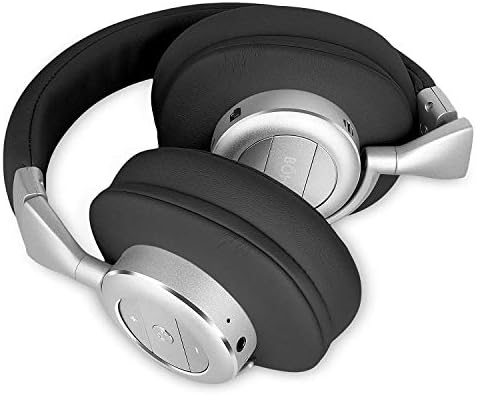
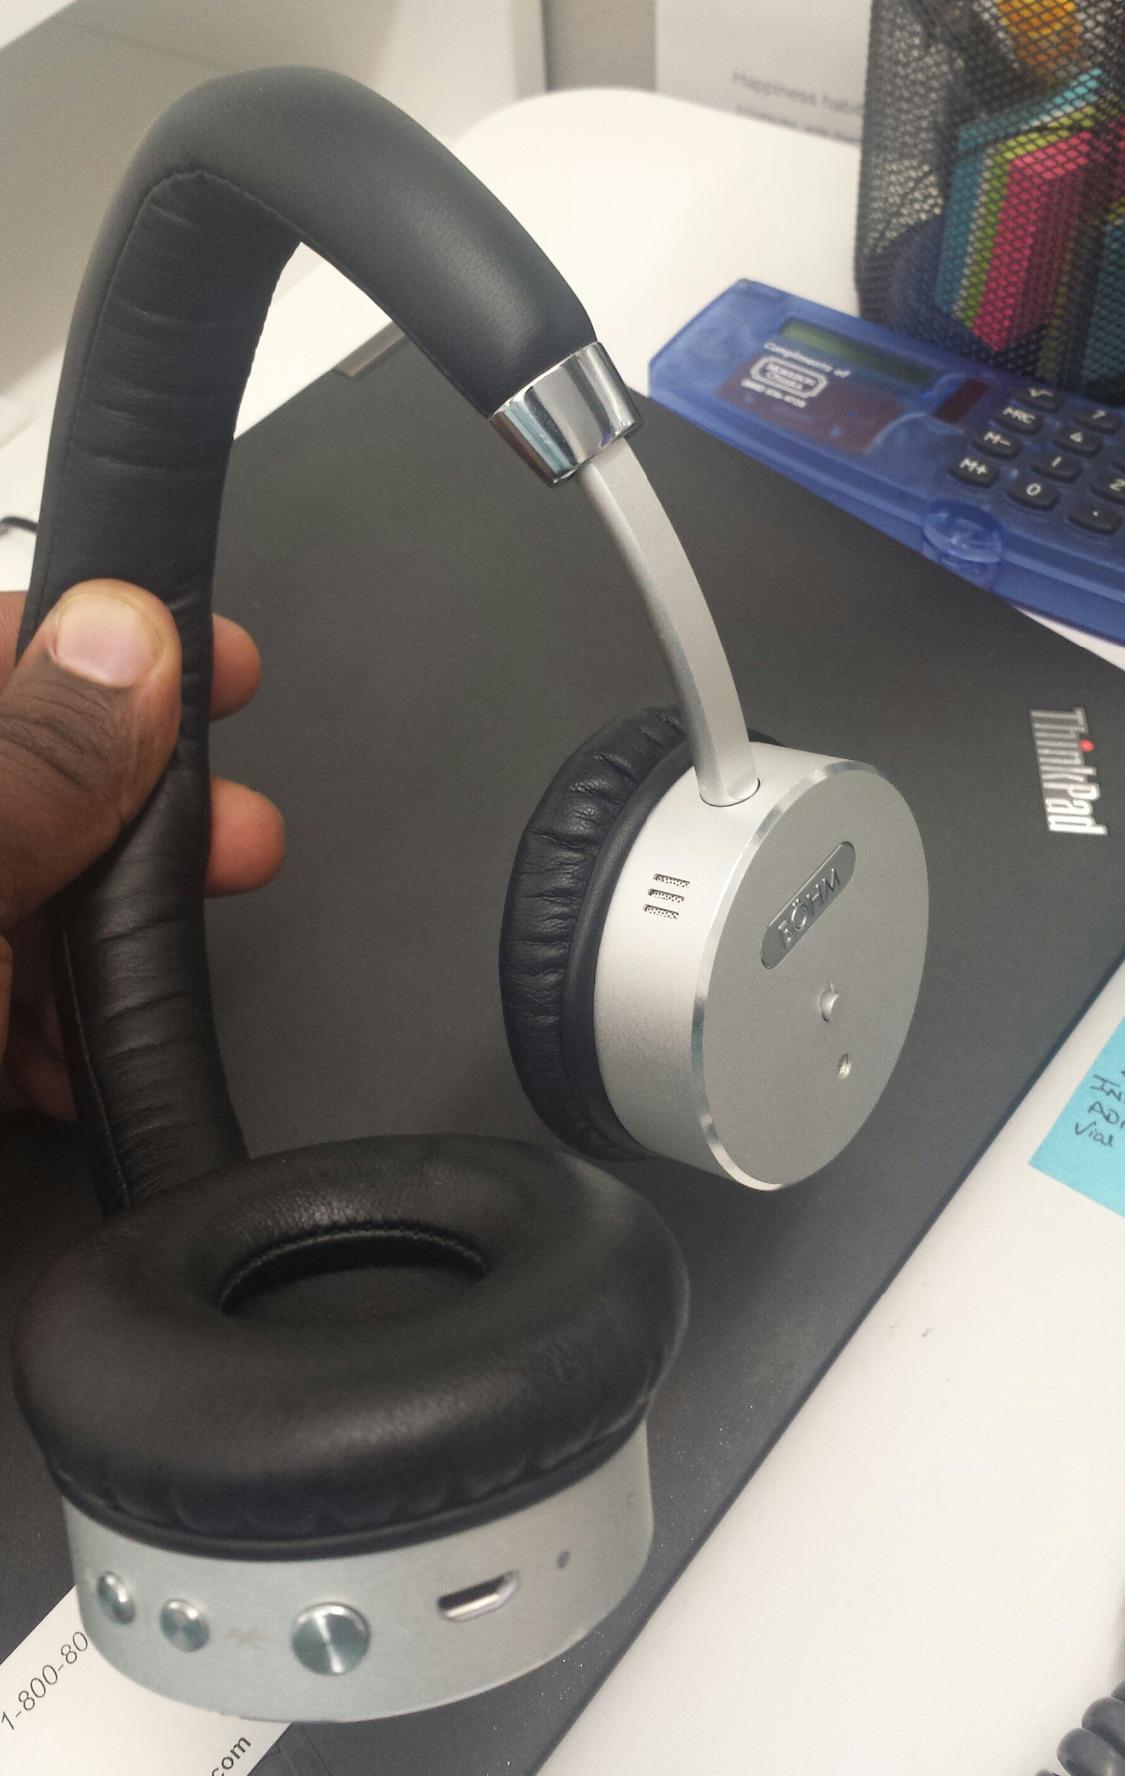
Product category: headphones
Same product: no